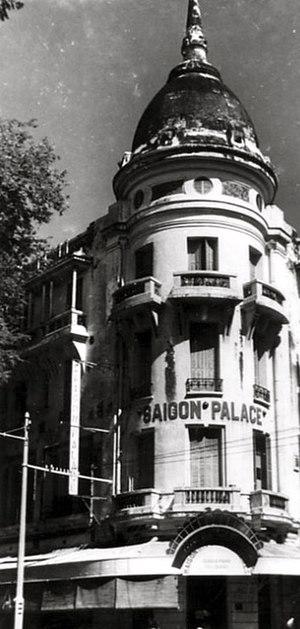
Vu de la façade du Saïgon Palace vers 1940
Henri Chavigny de Lachevrotière, né le 11 septembre 1883 à Saïgon où il meurt assassiné le 12 janvier 1951, est un journaliste et homme politique franco-vietnamien.
Le Grand Hôtel Saigon est un hôtel construit dans la rue Dong Khoi à Hô-Chi-Minh-Ville au Viêt Nam.